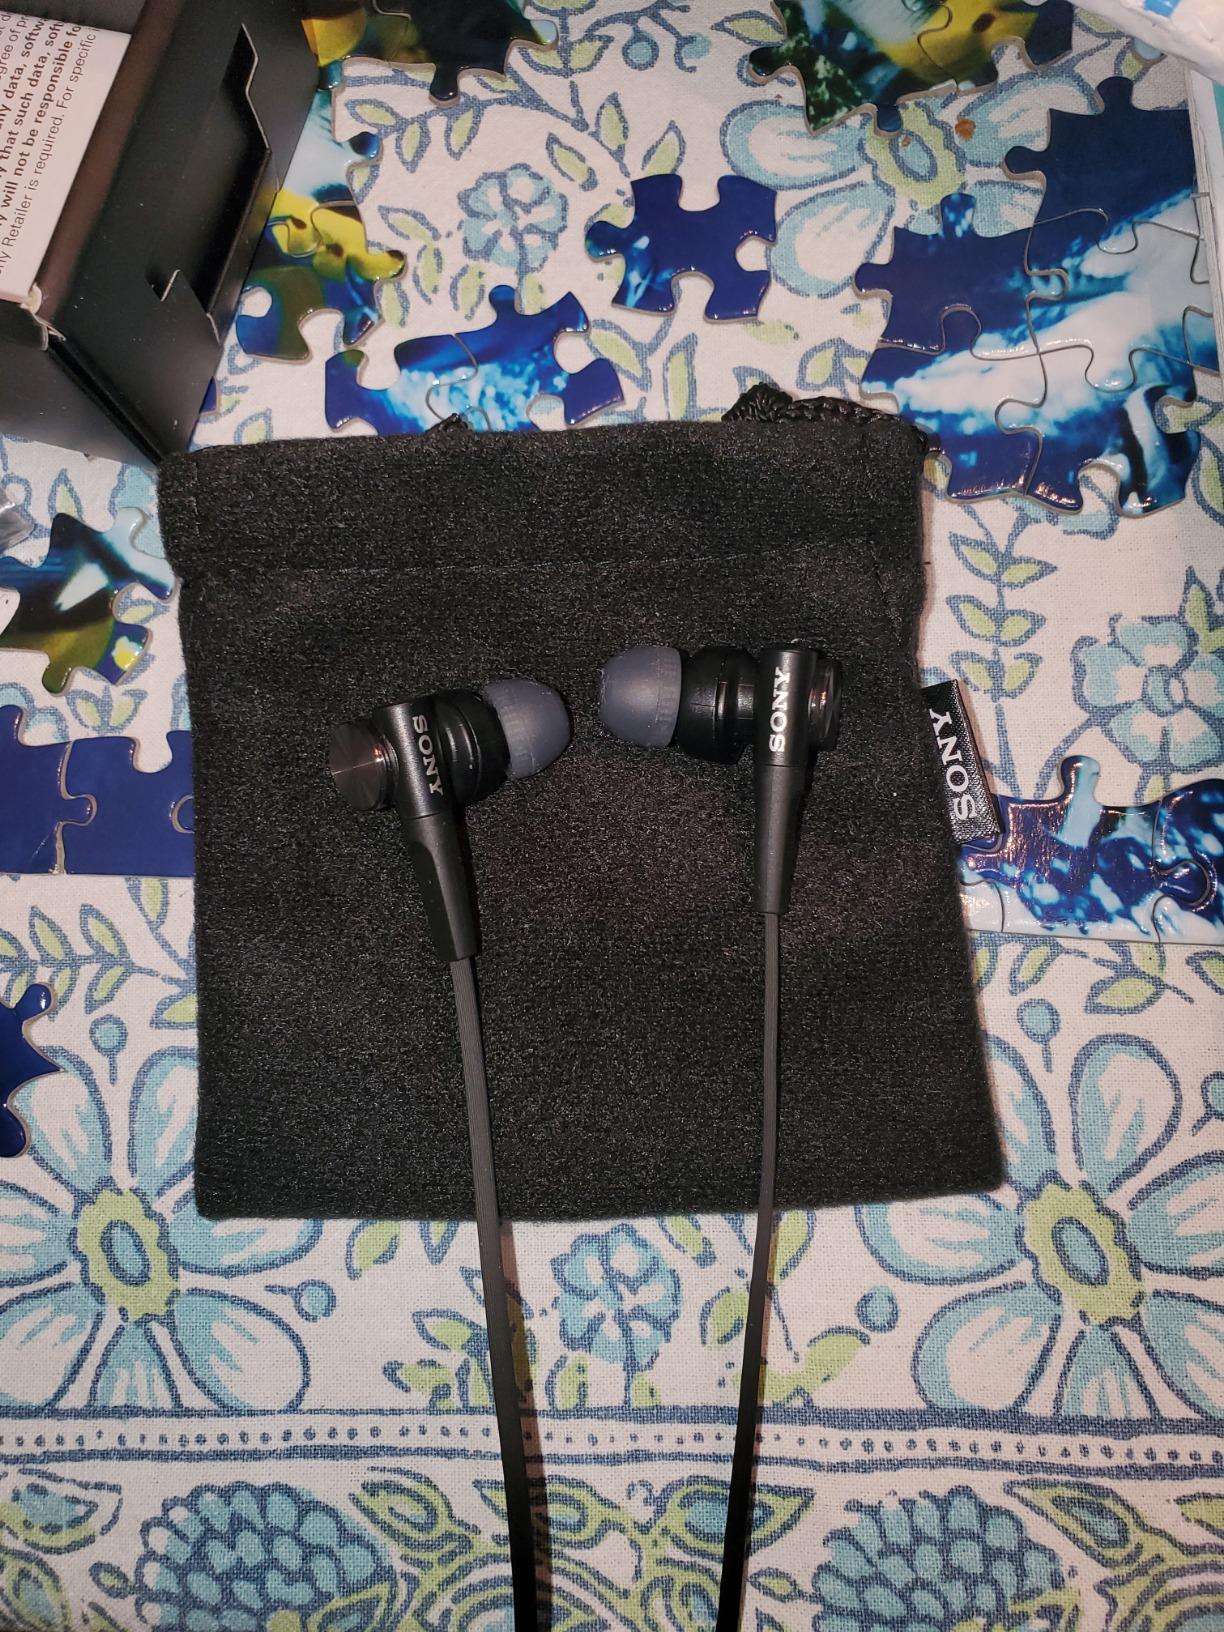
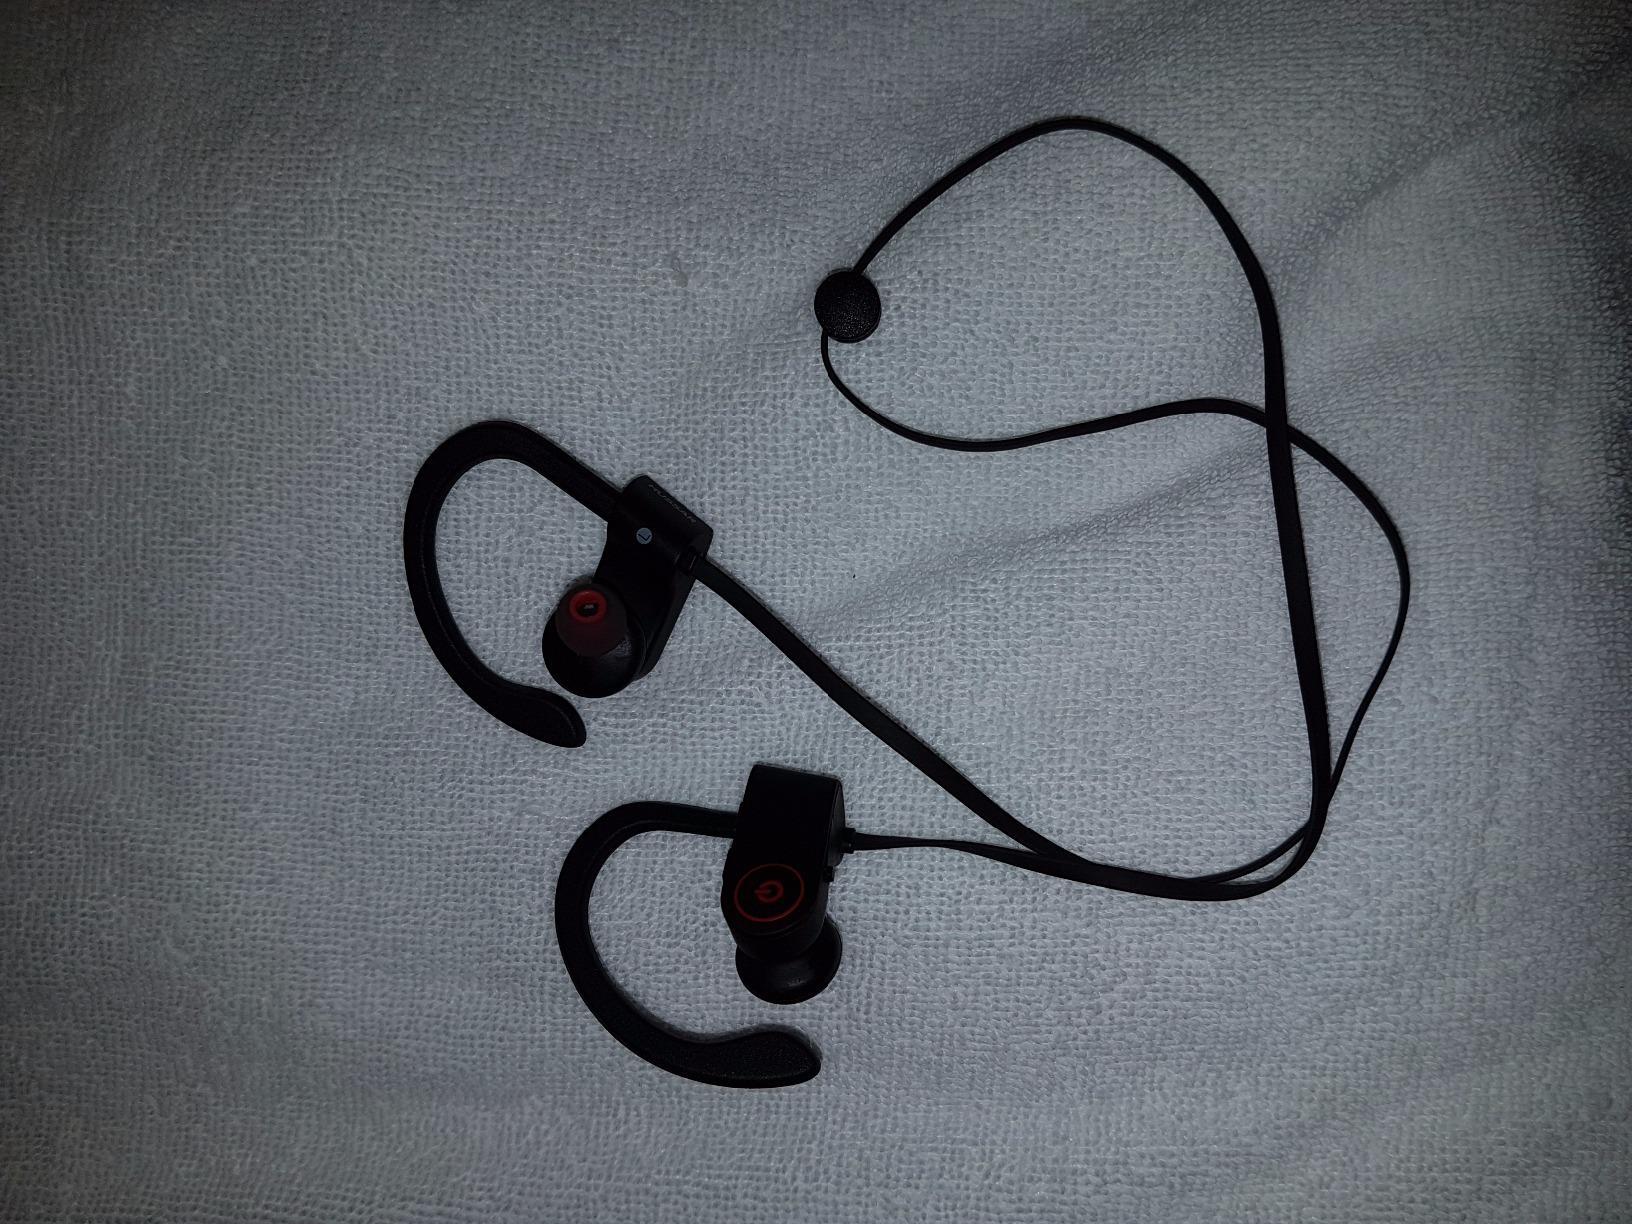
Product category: headphones
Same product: no